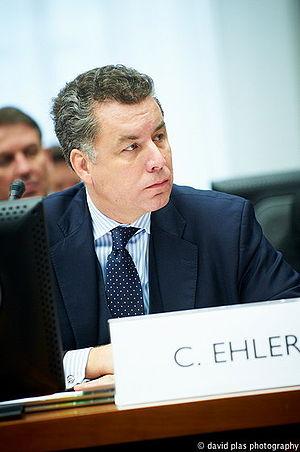
Cet article présente la liste des députés européens d'Allemagne élus lors des élections européennes de 2014 en Allemagne.
Jan Christian Ehler, né le 17 août 1963 à Berlin, est un homme politique allemand. Membre de l'Union chrétienne-démocrate d'Allemagne, il est député européen depuis 2004.